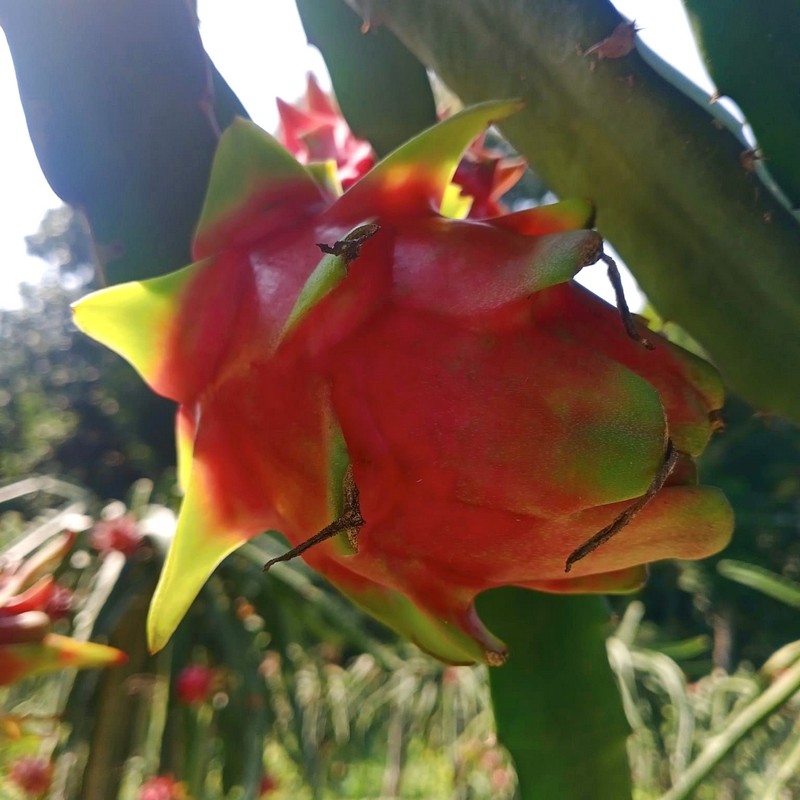
Label: Mature Dragon Fruit